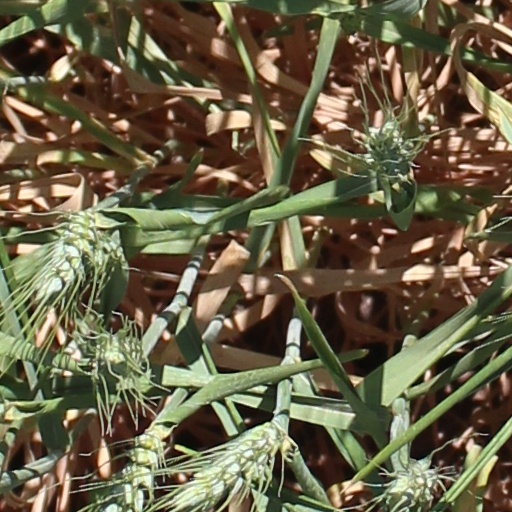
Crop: wheat